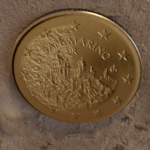
Coin value: 50cents
Country: sm
Edition: 50cen